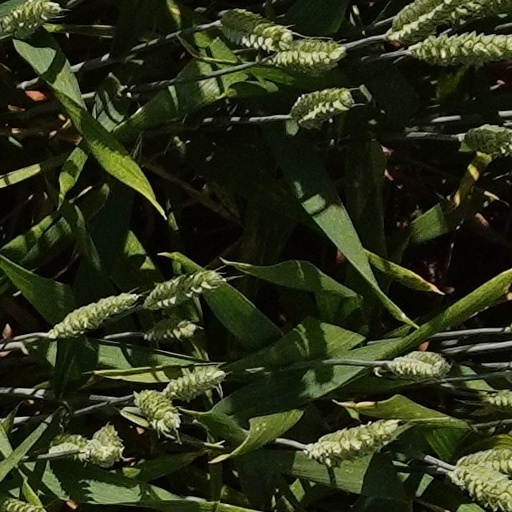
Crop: wheat